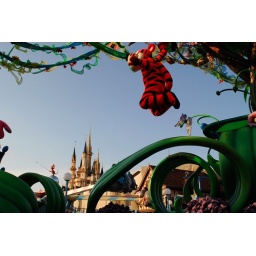
tiger wants to be in the castle too!